David Ross McCord

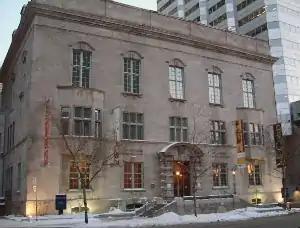
The eponymous museum founded by David McCord.

In 2005, the Government of Canada Historic Sites and Monuments Board, placed a plaque outside the McCord Museum in Montreal that reads: